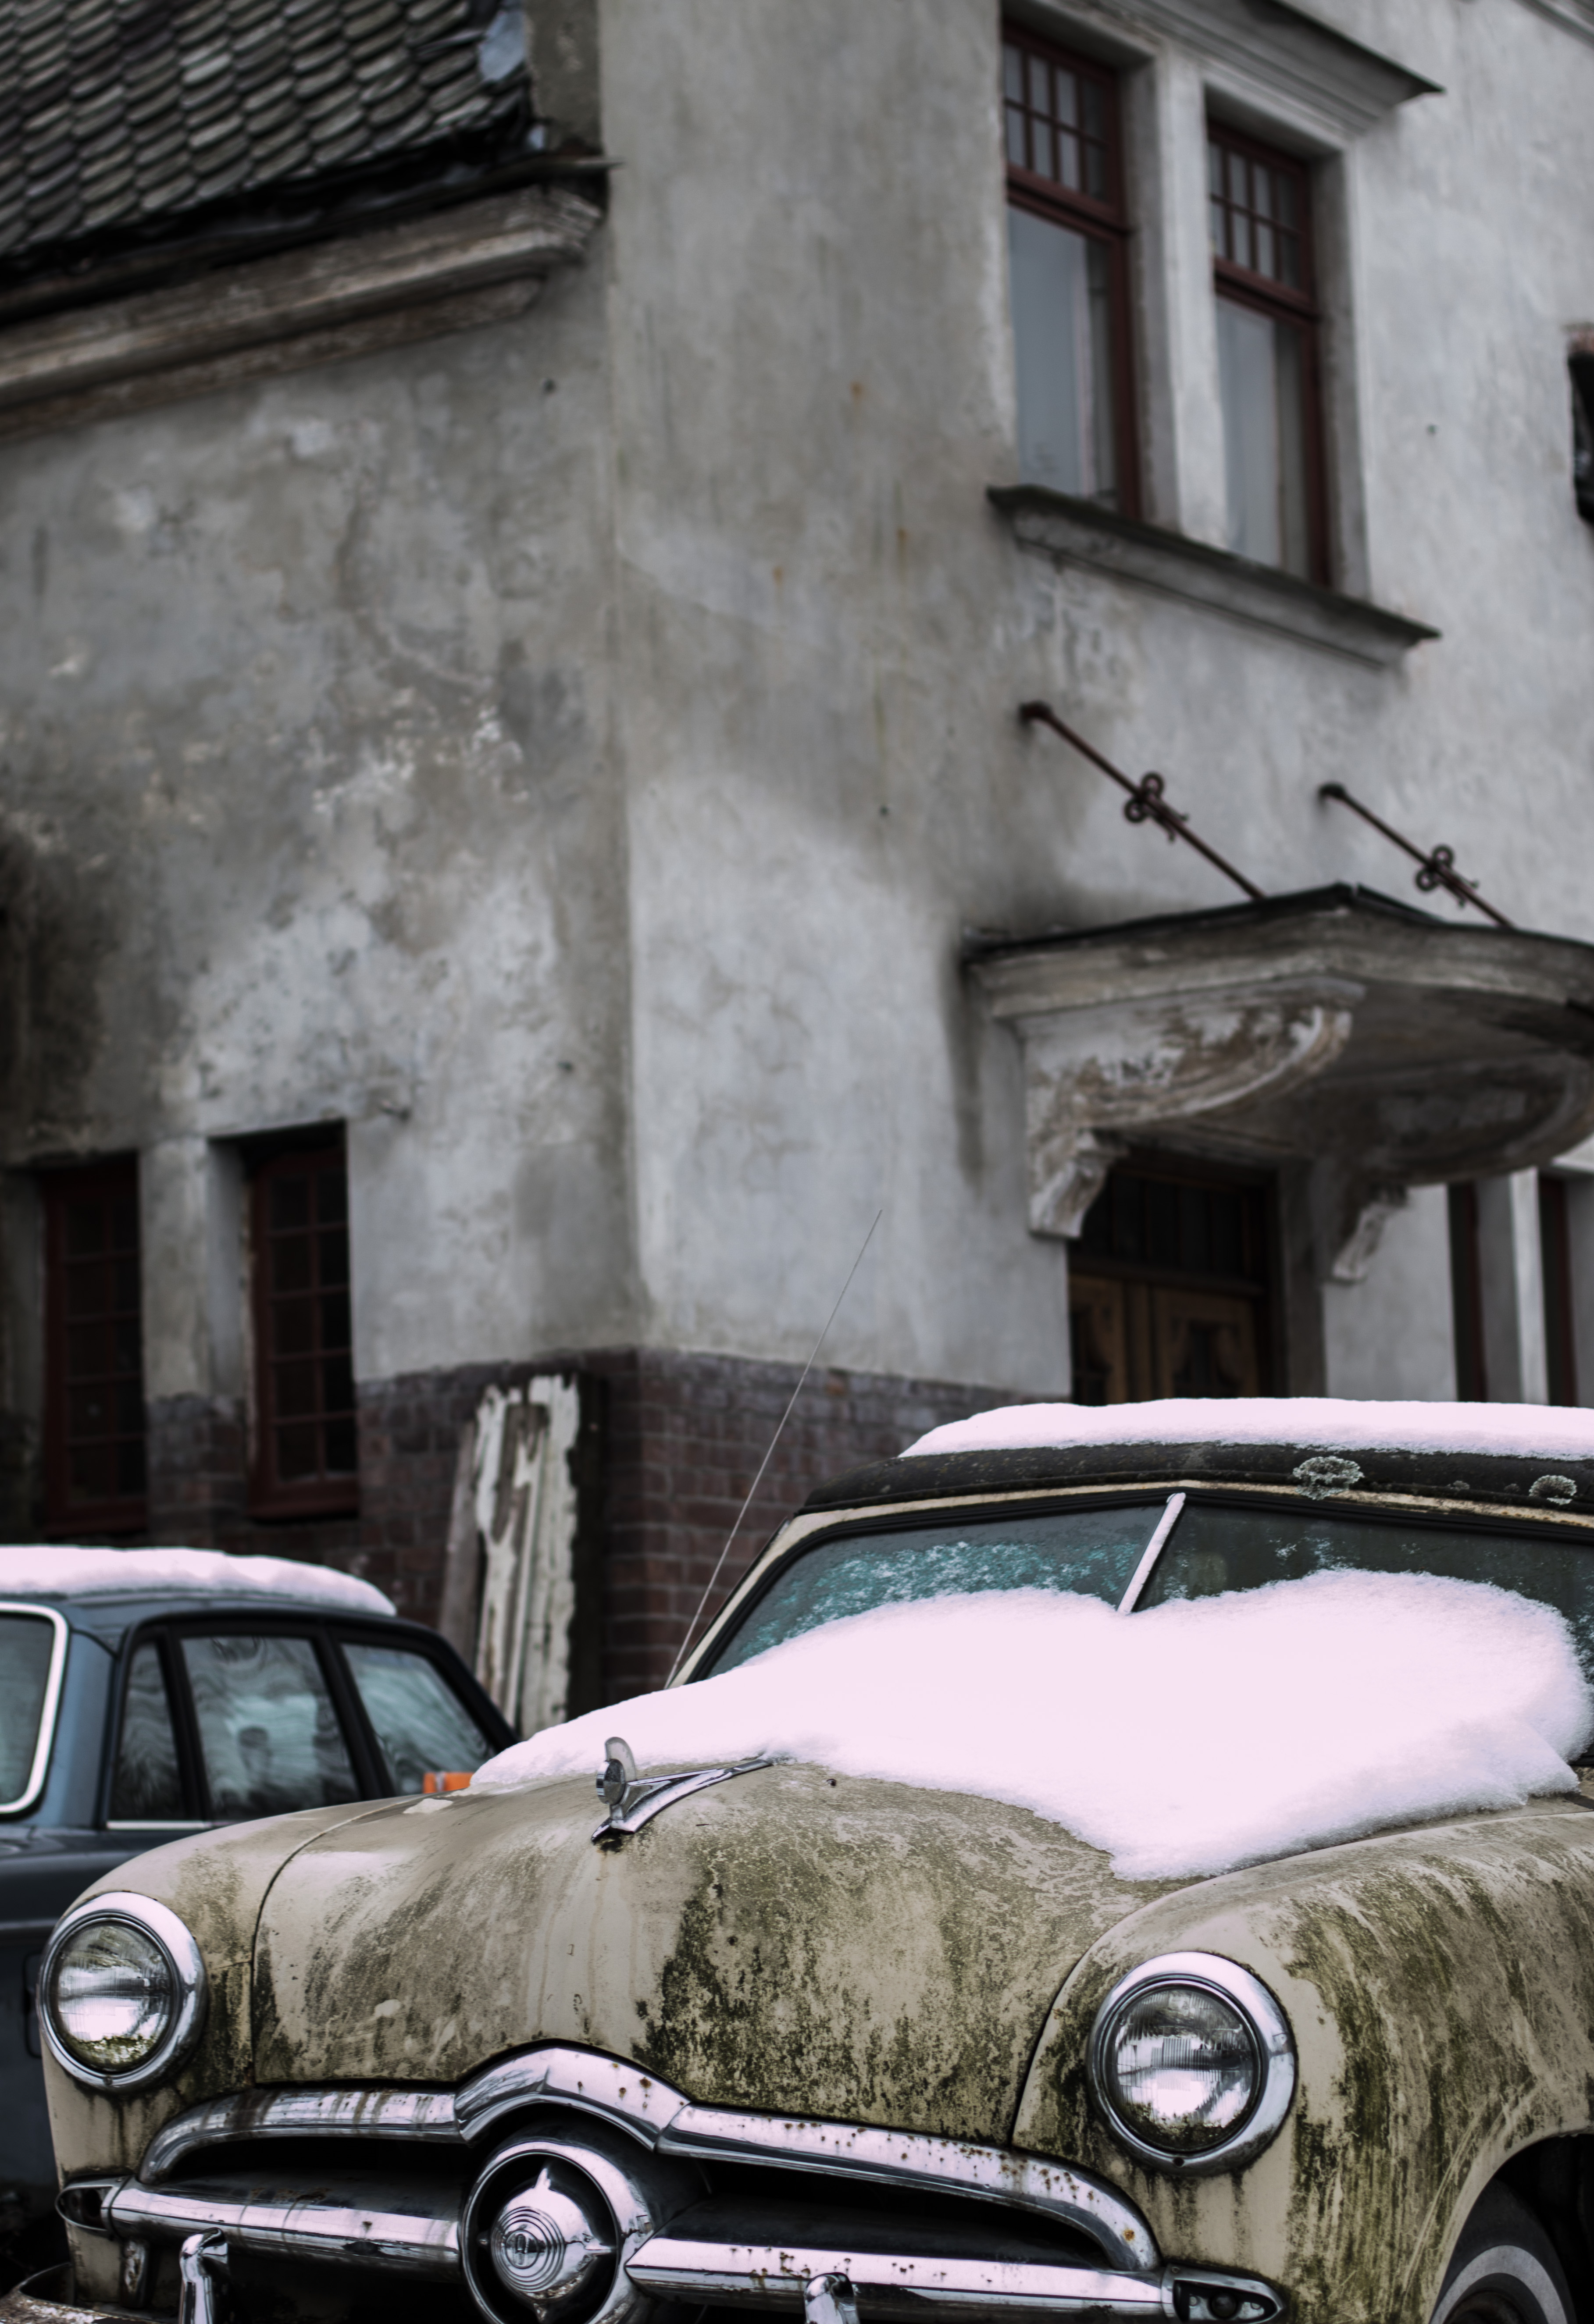
snow, winter, street, car, vintage, house, window, old, vehicle, vintage car, cars, oldtimer, classic, antique car, land vehicle, automobile make, automotive design, luxury vehicle